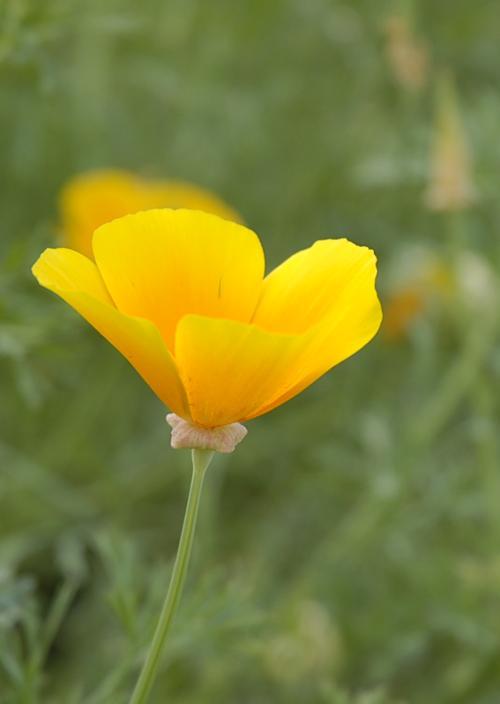
Label: californian poppy